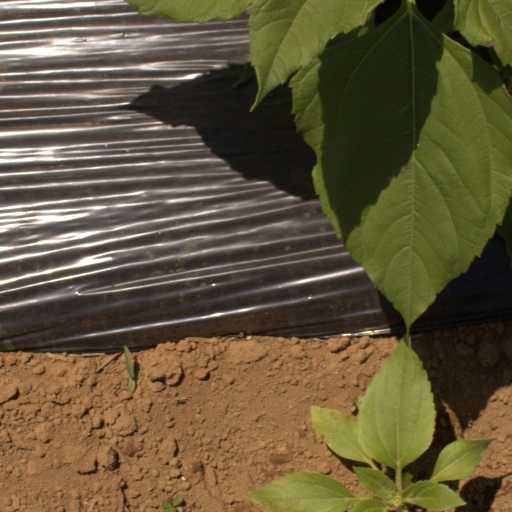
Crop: Jerusalem artichoke